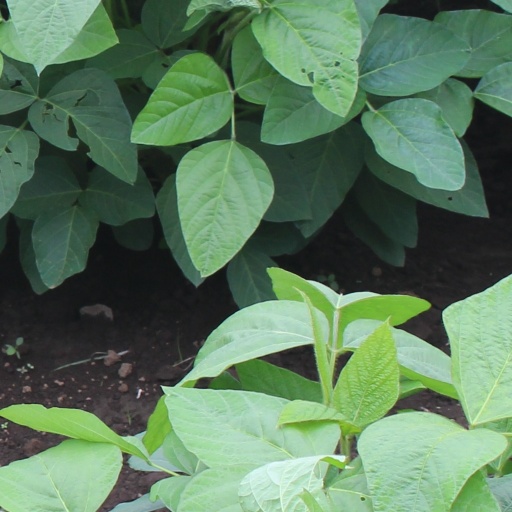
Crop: soybean